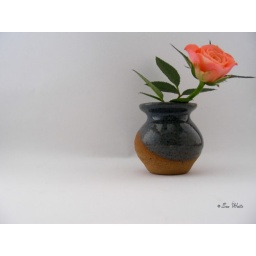
Playing around again with light box because the rain was frustrating me !! Natural light from the window .